Lanchang

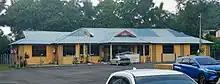
Lanchang library building

The history of another name for Lanchang is Semantan, which is believed to come from the word "Seman Tahan" which is a Brunei citizen who lived in one of the tributaries of Sungai Pahang which is now known as Sungai Semantan. His name is Osman, and he has knowledge of defense and is good at martial arts. Because of that, he was known as Seman Tahan, because of his endurance when fighting, and he was very famous among the people around the river who later referred to him simply and became known as "Semantan".